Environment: real
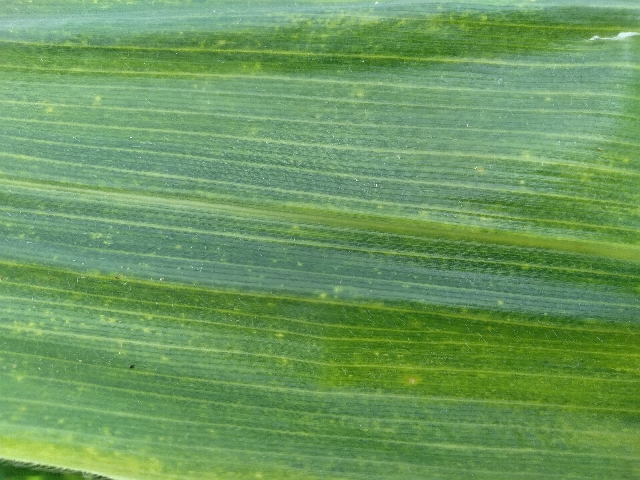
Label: lethal_necrosis